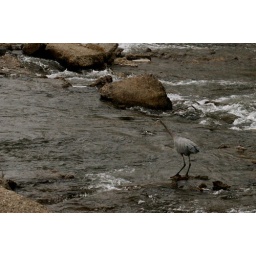
Blue Heron fishing in the river rocks